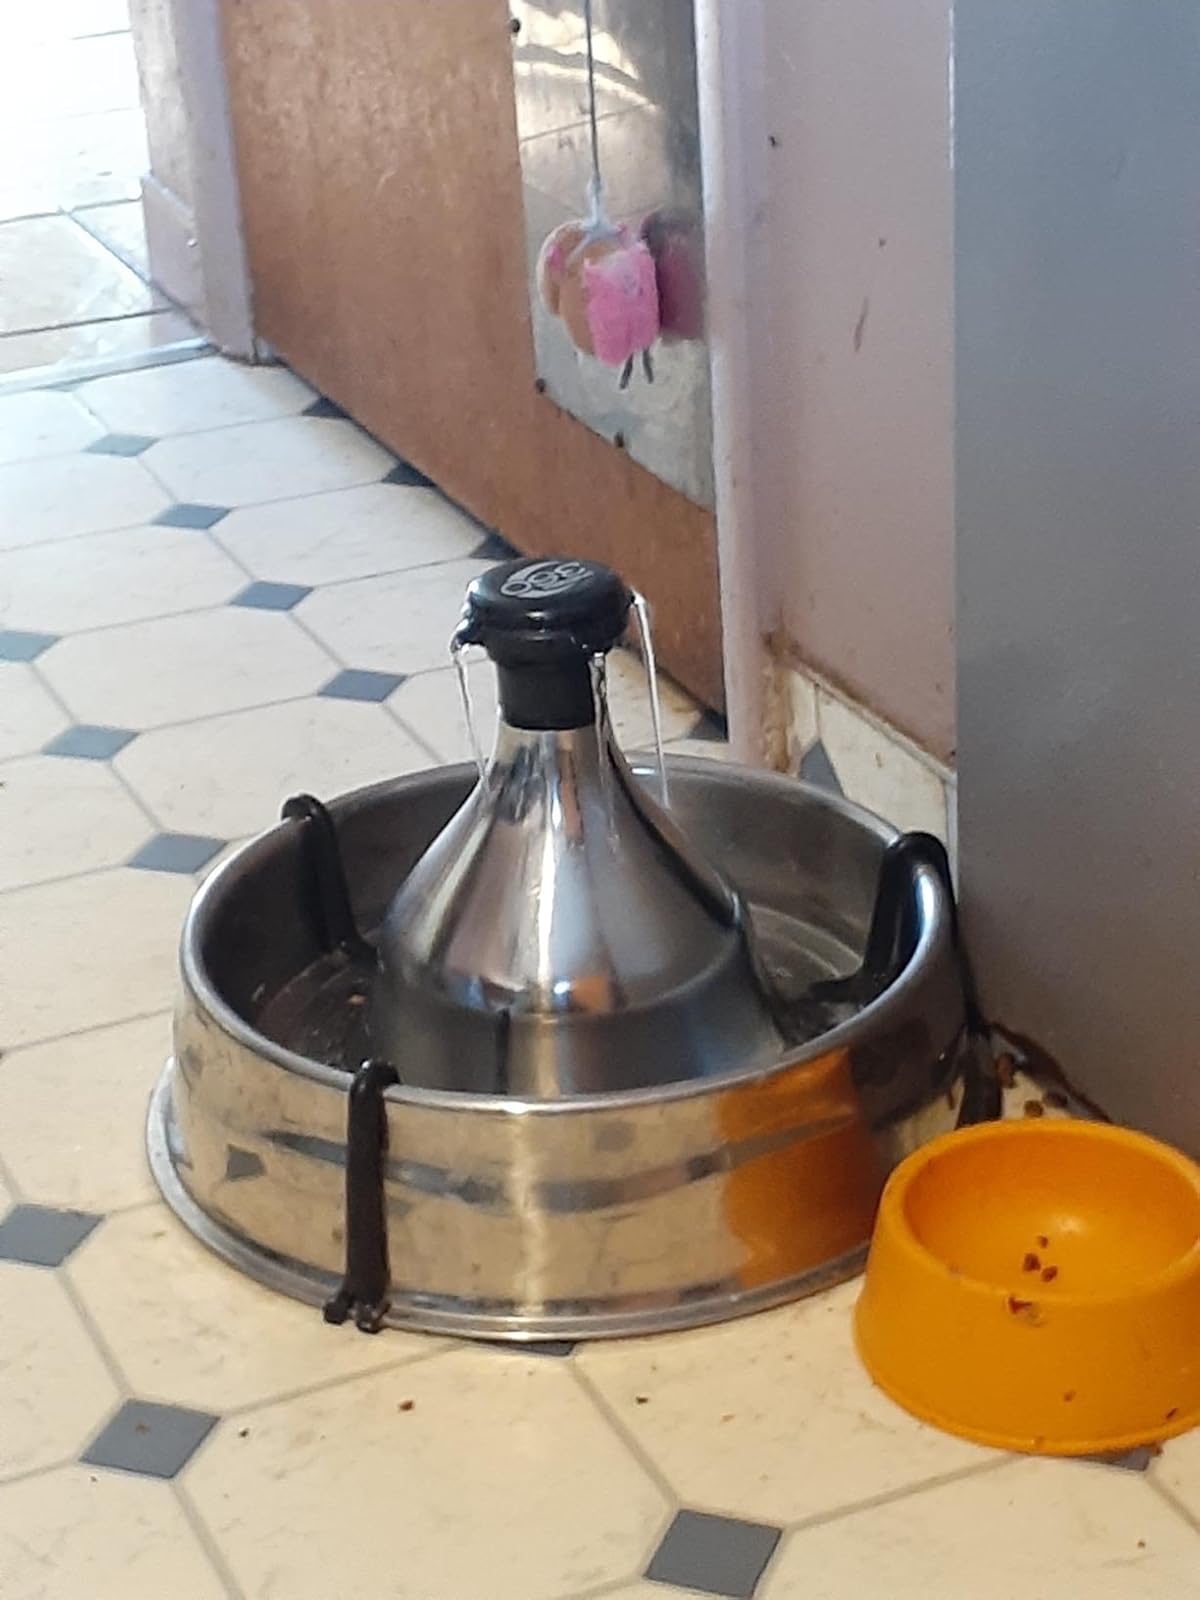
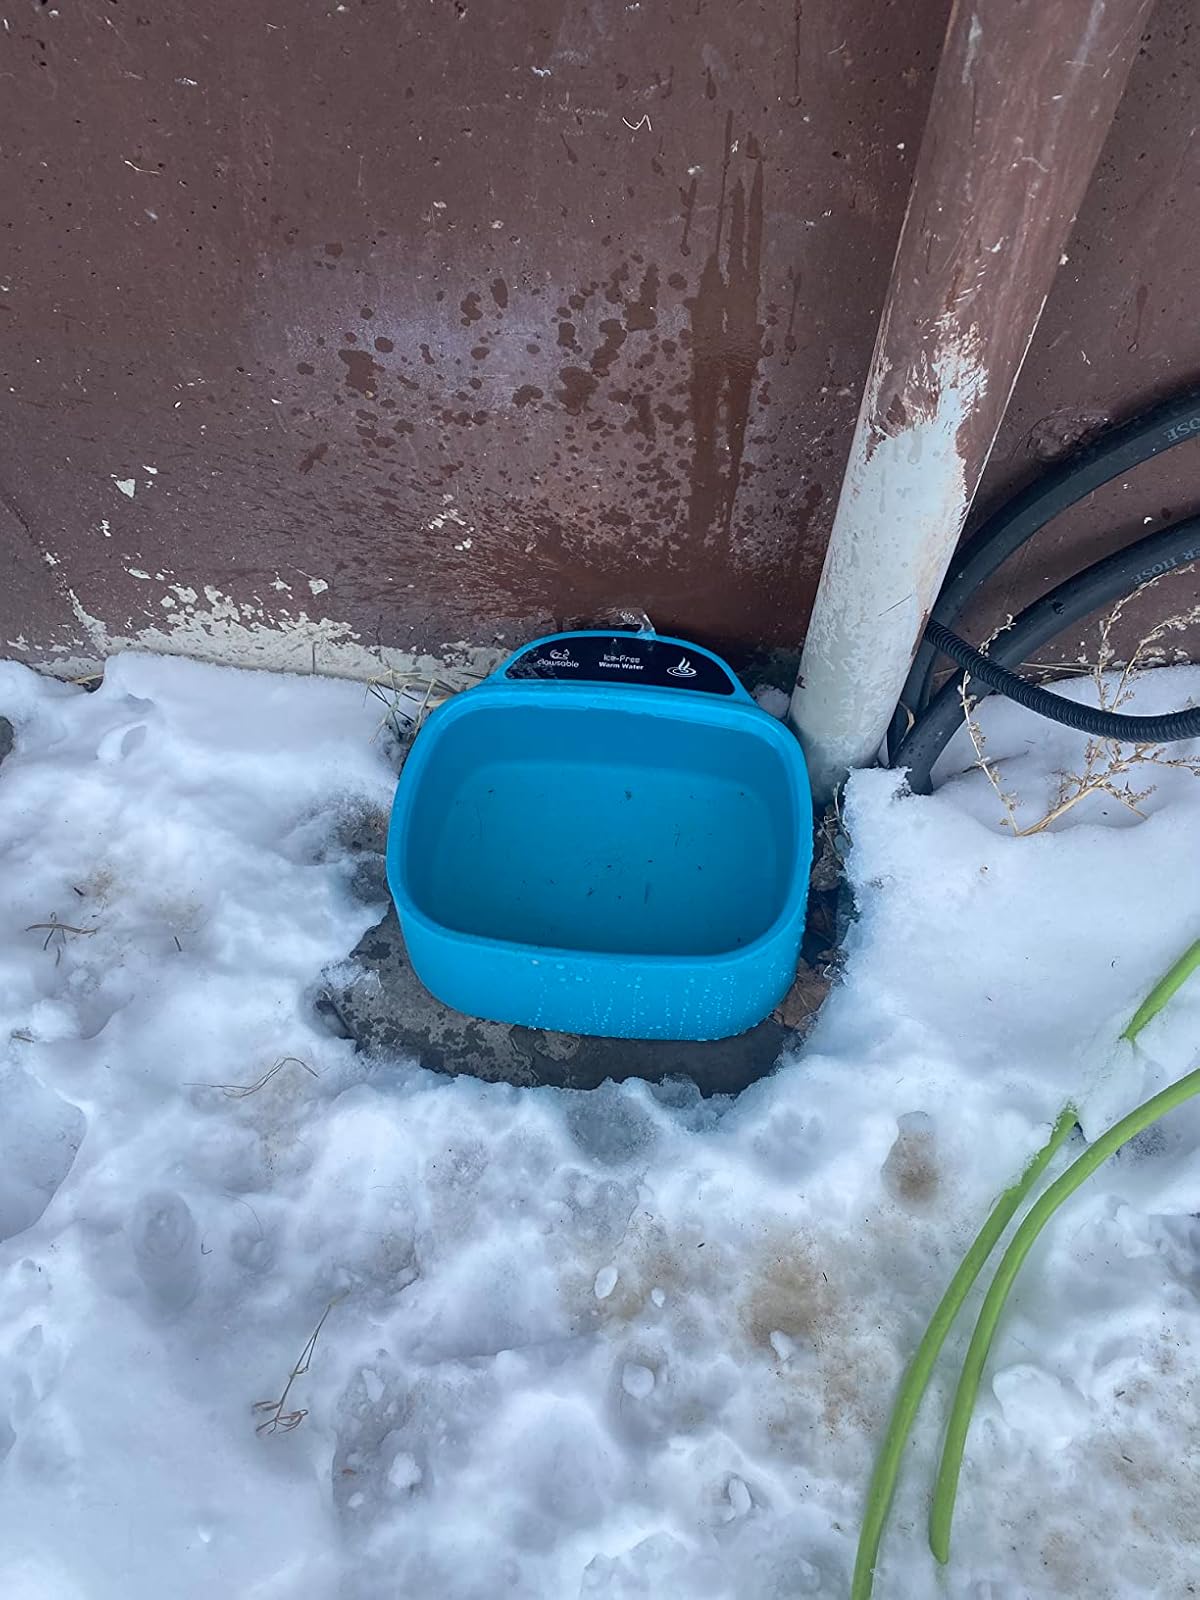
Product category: items_bowl
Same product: no